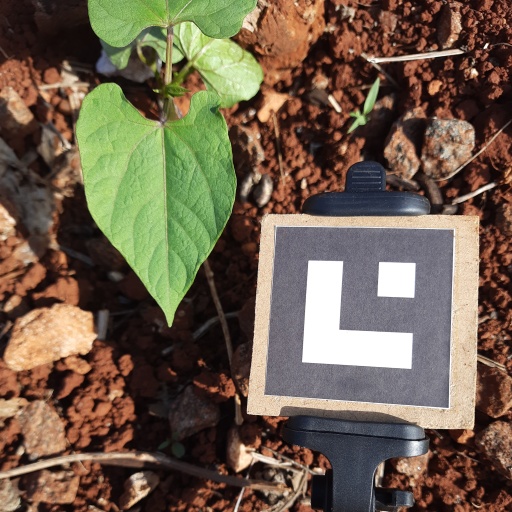
Observations: wavy surface, no eating holes, under sunlight